Hainault Loop

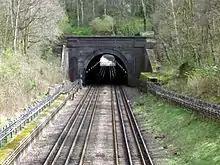
Grange Hill Tunnel looking east towards western portal.

The topography challenged engineers. The line was on the surface but 260 yards (238m) of tunnel was bored immediately north of . The line between Roding Valley and Chigwell was on an embankment, and a three-arch viaduct was built over the River Roding. Further east, the embankment was bisected by the London end of the M11 motorway in 1977, a concrete bridge carrying the line over the road. Chigwell and Grange Hill were built in cuttings, Hainault and Fairlop on embankment, and most of the route south of Barkingside including Newbury Park was in a cutting. Only the platforms at Roding Valley and Barkingside (eastbound only) are accessible from street level. Works for accessibility to each of the platforms at Roding Valley were completed in 2009; hitherto there were a couple of steps to street level.